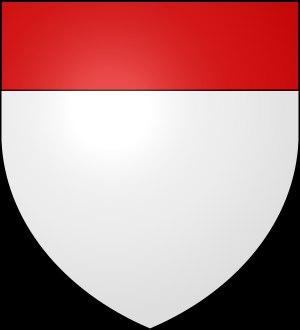
Markgrevskabet Montferrat
Markgrevskabet Montferrats rigsvåben
Montferrat var et markgrevskab i Piemonte, beliggende mellem Torino og Genova. Det blev i 1573 ophøjet til et hertugdømme.